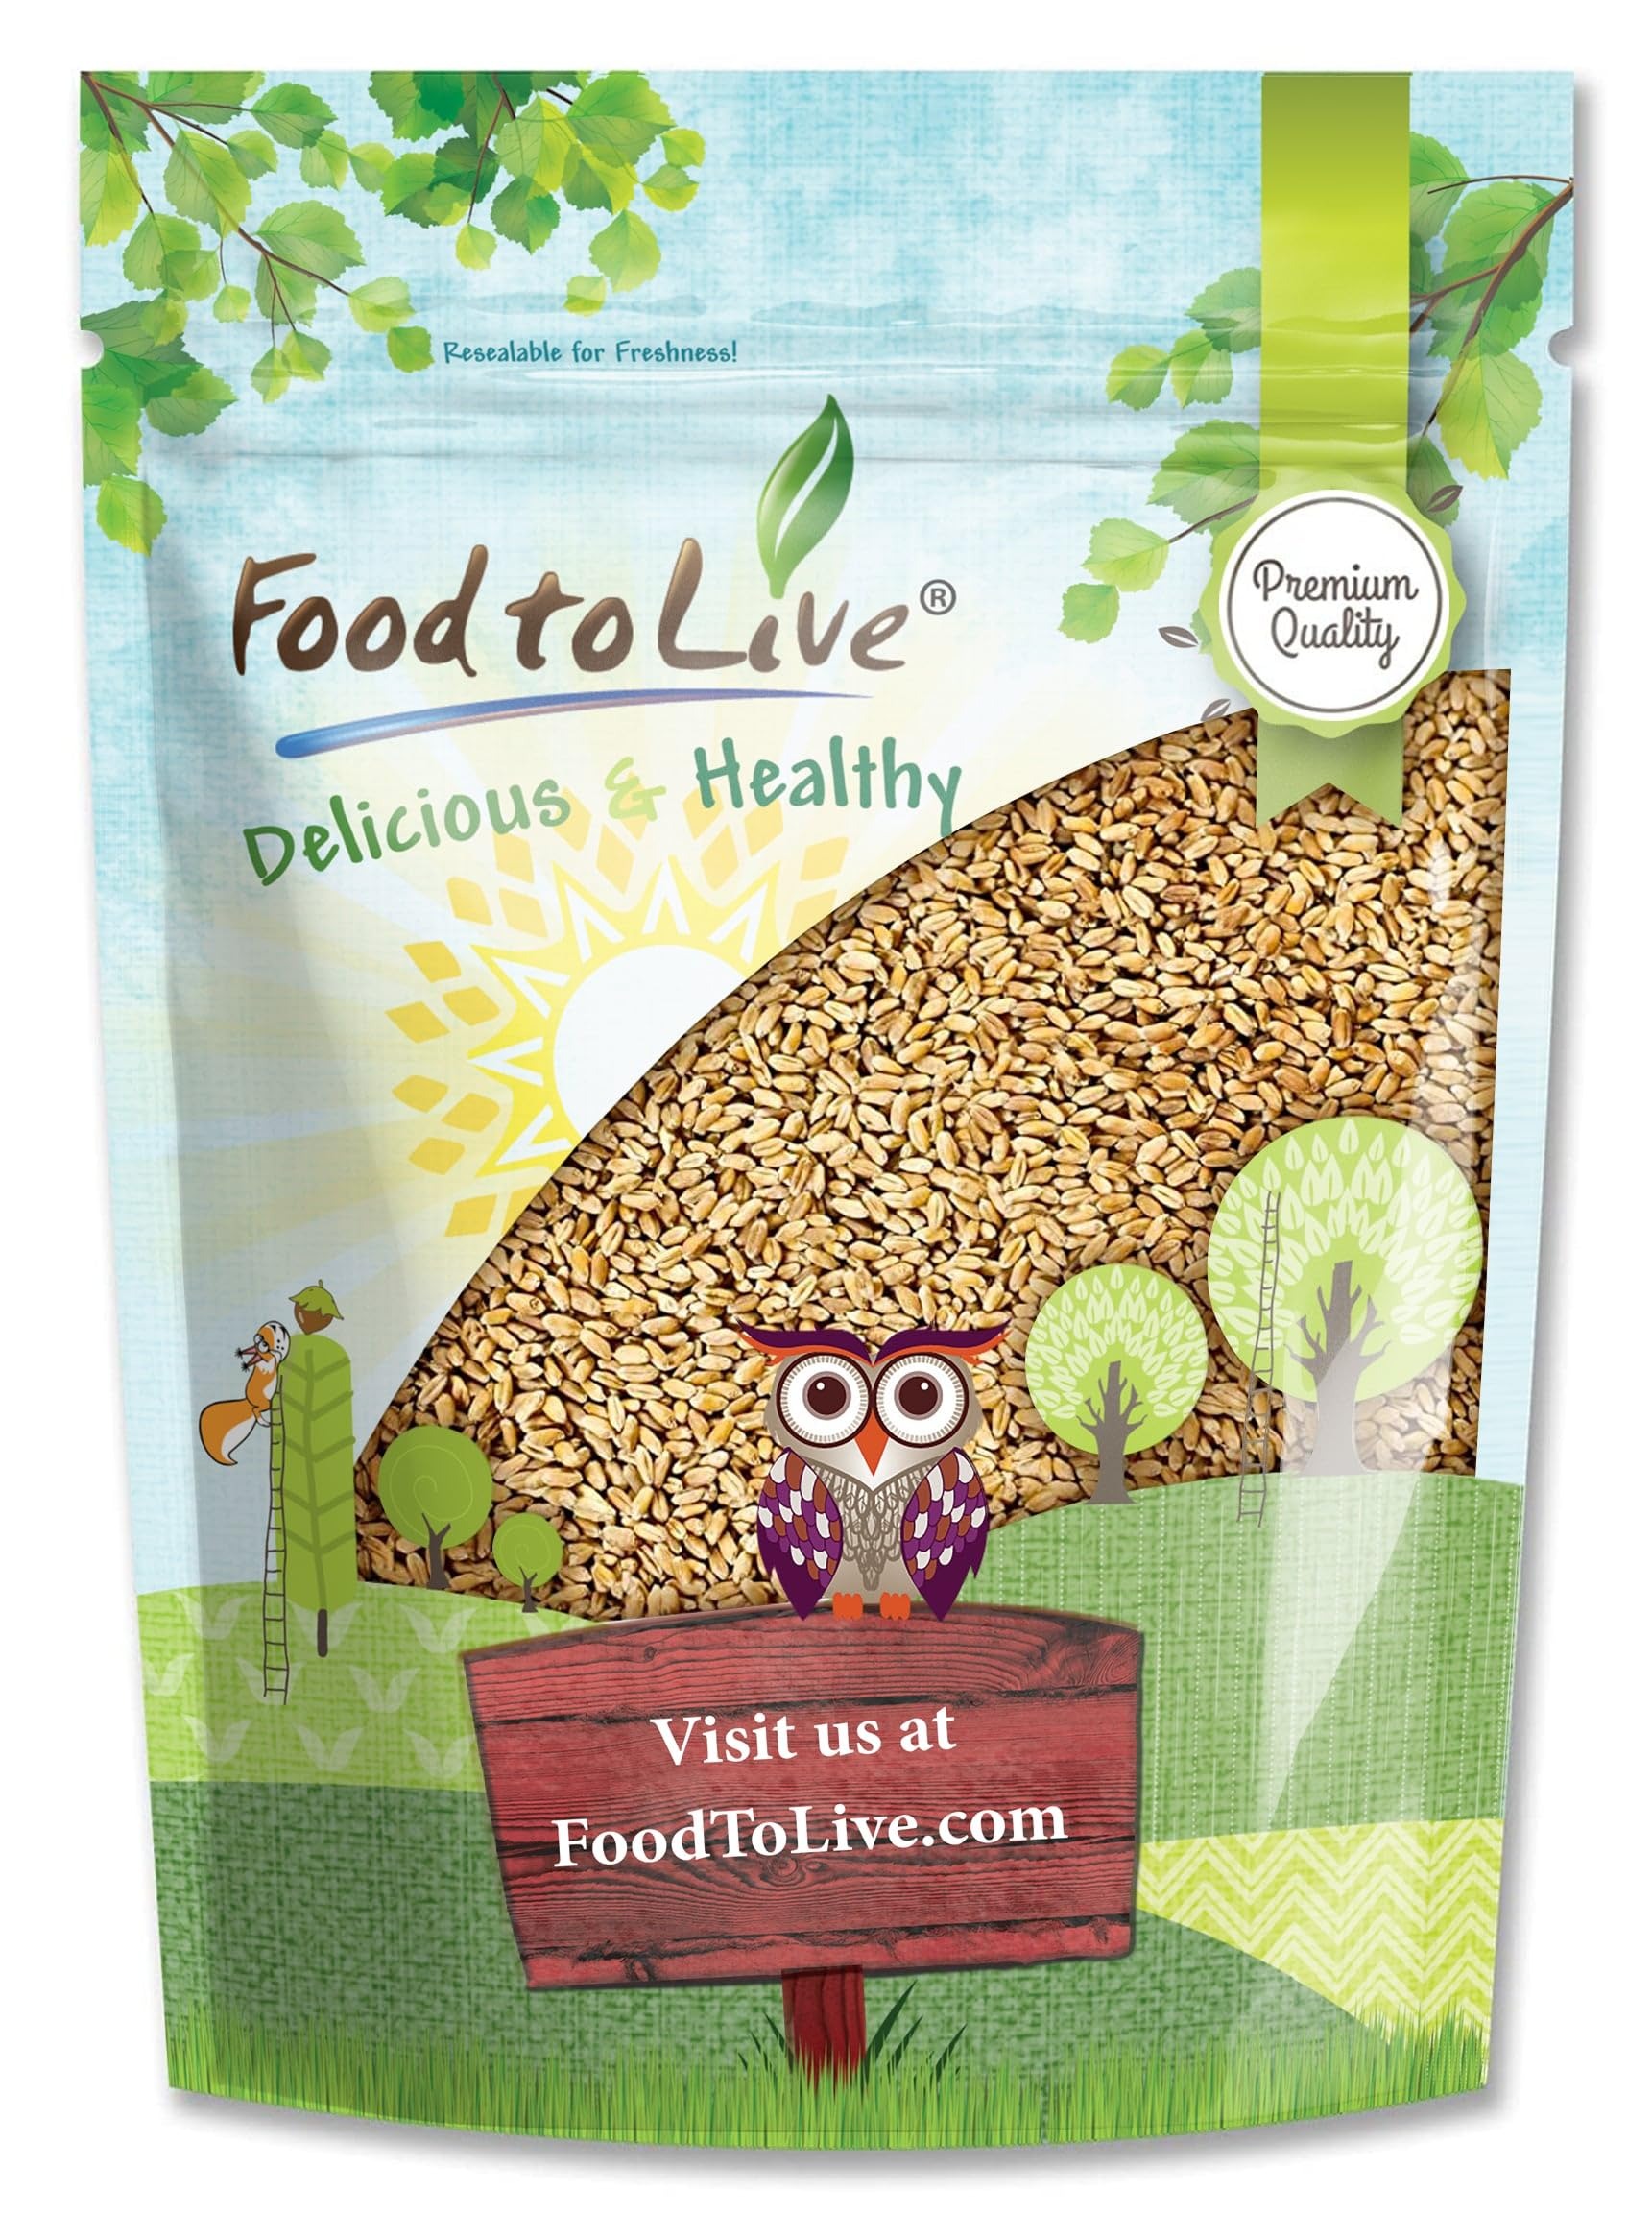
Item Name: Food to Live Hard Red Wheat Berries, 5 Pounds – Sprouting for Wheatgrass, Kosher, Raw, Vegan, Bulk
Bullet Point 1: ✔️ NON-GMO VERIFIED & PREMIUM QUALITY: Wheat Berries by Food to Live are unprocessed wheat kernels of premium quality. They’re also Kosher, and 100% Raw, which makes them an excellent grain for many diets, including Vegan.
Bullet Point 2: ✔️ HIGHLY NUTRITIOUS: Wheat Berries are loaded with Potassium, Selenium, Phosphorus, Magnesium, and Folate. Moreover, they are trans-fat and cholesterol-free.
Bullet Point 3: ✔️ GREAT FOR GROWING WHEATGRASS: Food to Live Wheat Berries have an excellent germination rate. Grown your own wheatgrass with minimal effort.
Bullet Point 4: ✔️ DELICIOUS & VERSATILE: Cooked Wheat Kernels pair well with salads, soups, protein bowls, veggies, meat, and fish dishes. It is a super-versatile ingredient and a delicious side dish.
Bullet Point 5: ✔️ EXCELLENT STORAGE TIME: Shop Wheat Berries in bulk, as it is a budget-friendly option, and their storage time is up to 4 years.
Value: 80.0
Unit: Ounce

Price: 18.665